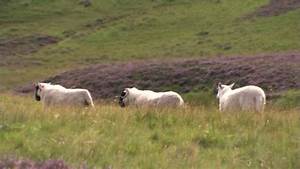
Label: sheep